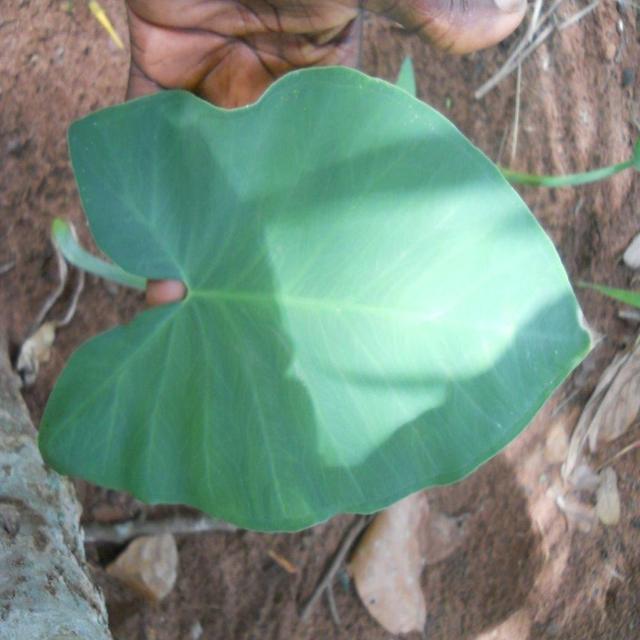
Label: Healthy